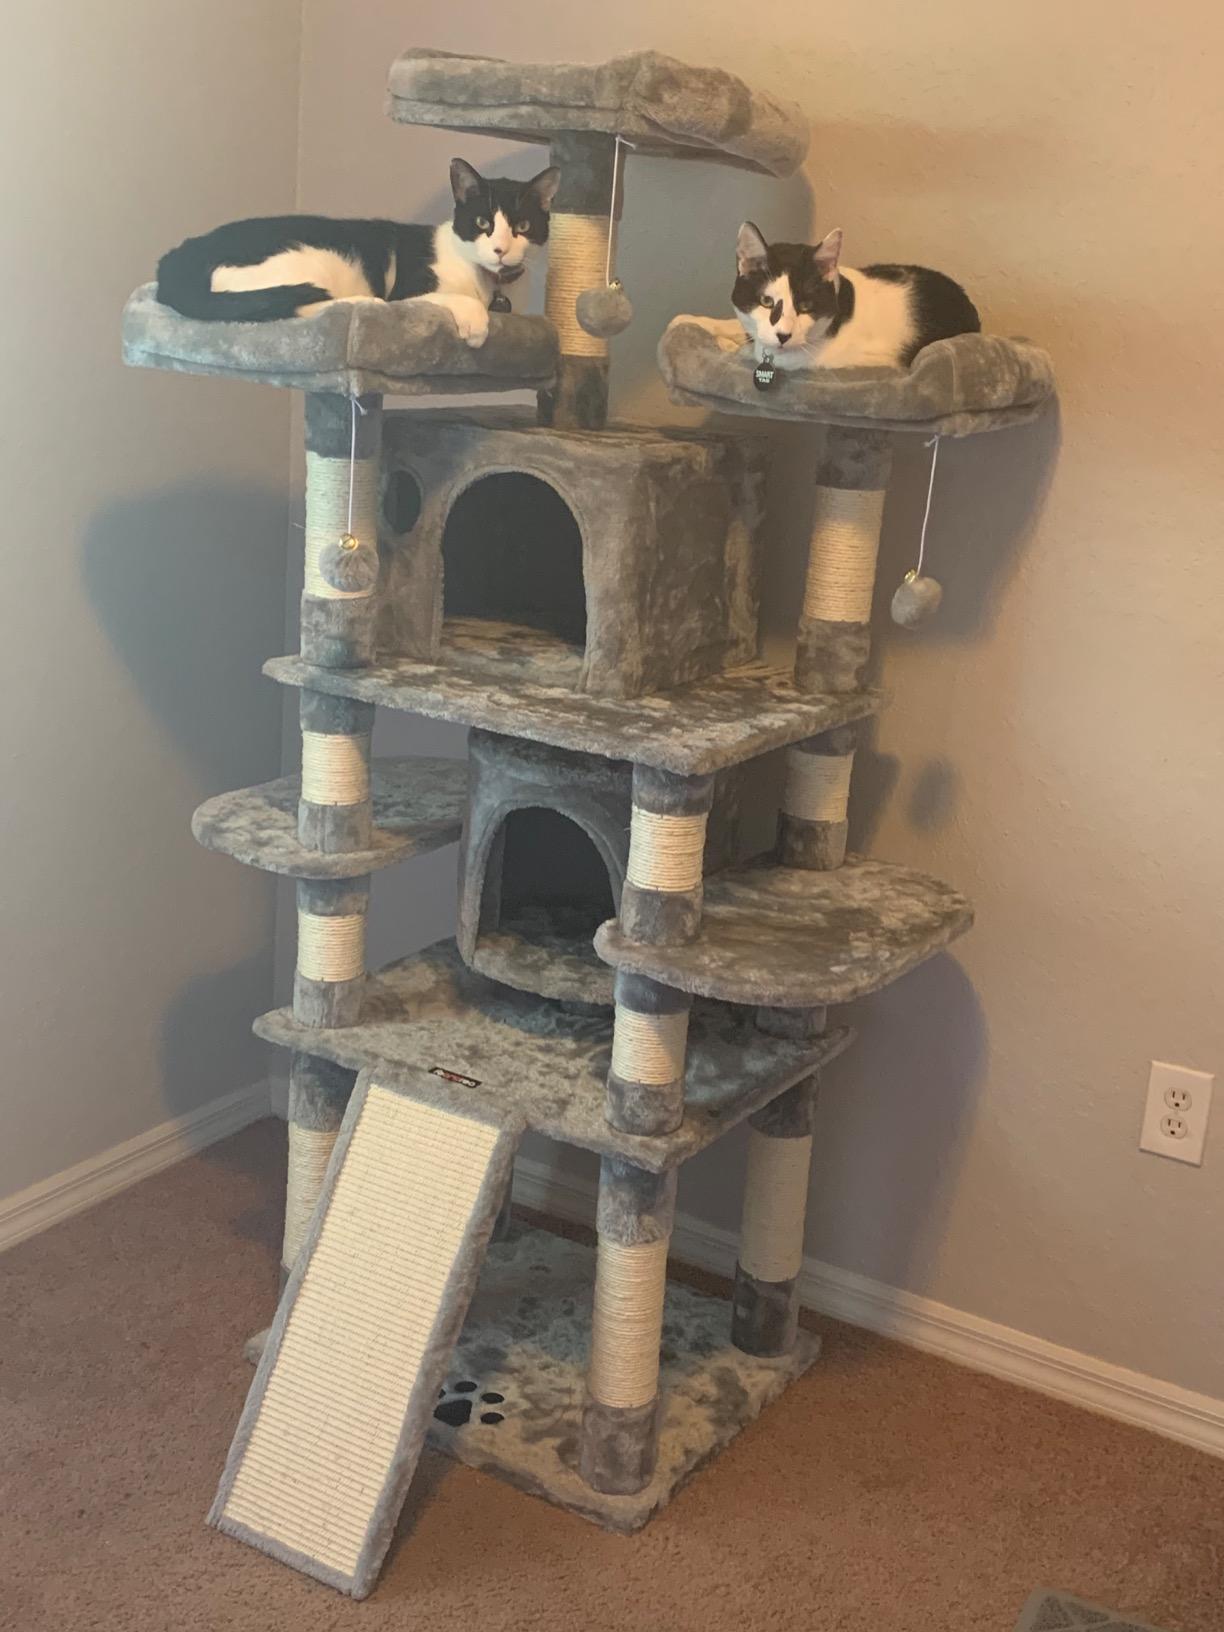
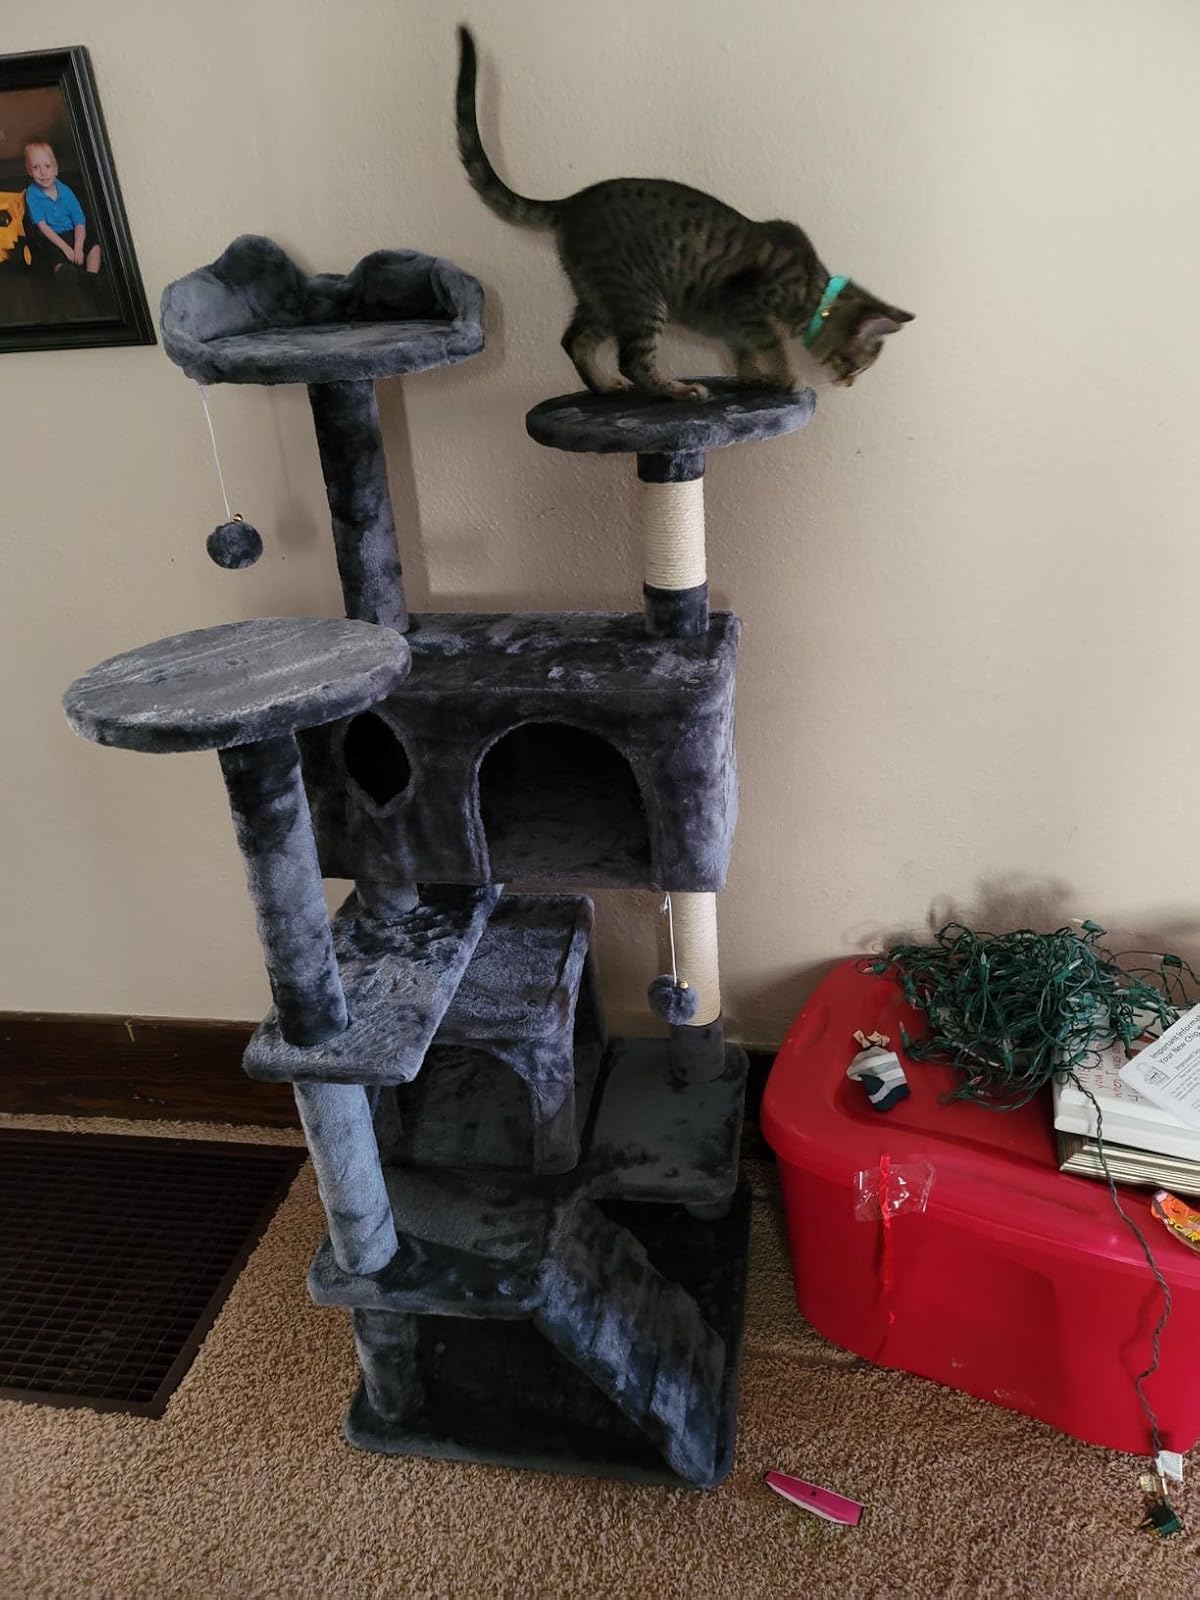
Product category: items_cat tree
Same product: no